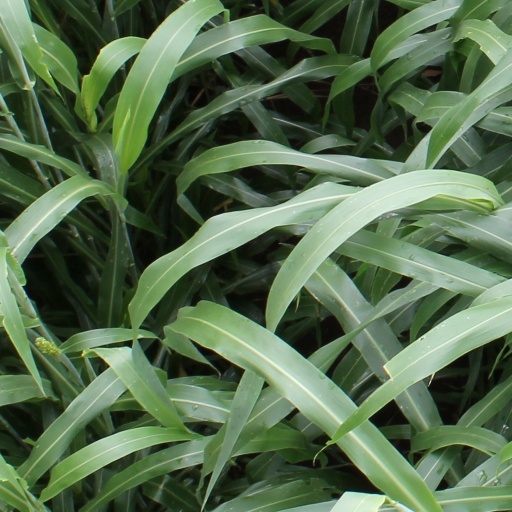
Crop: sorghum